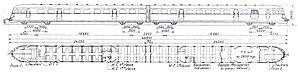
Les autorails doubles De Dietrich de 640 ch ont été mis en service par la SNCF en 1939-1940 sur la liaison Paris - Strasbourg. Ils ont été aussi livrés au réseau DHP des Chemins de Fer Syriens, à la Compagnie fermière des chemins de fer tunisiens et aux Chemins de fer algériens.